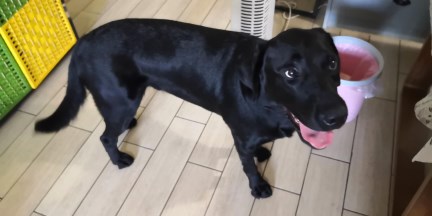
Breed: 3580-n000122-Labrador_retriever